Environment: real
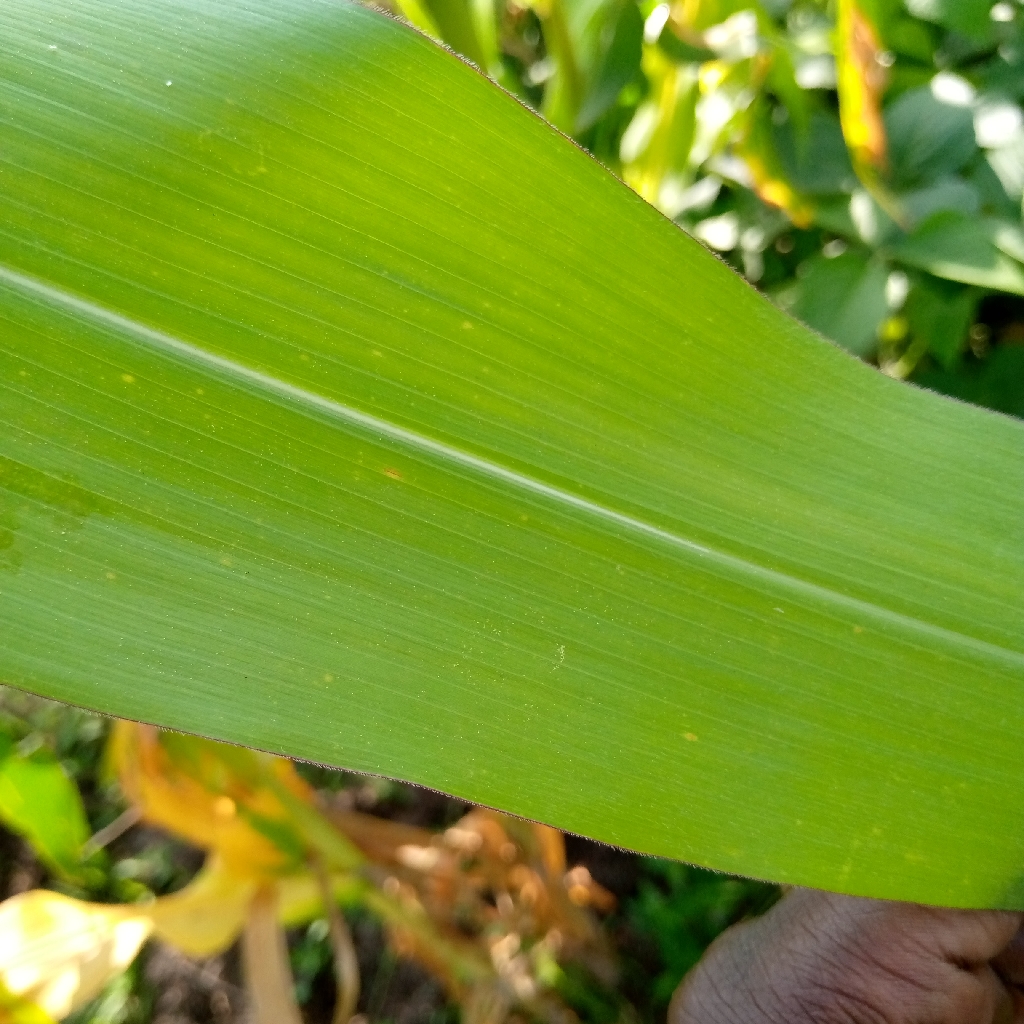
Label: healthy